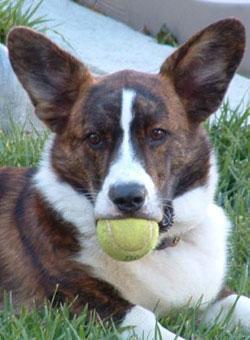
Cardigan